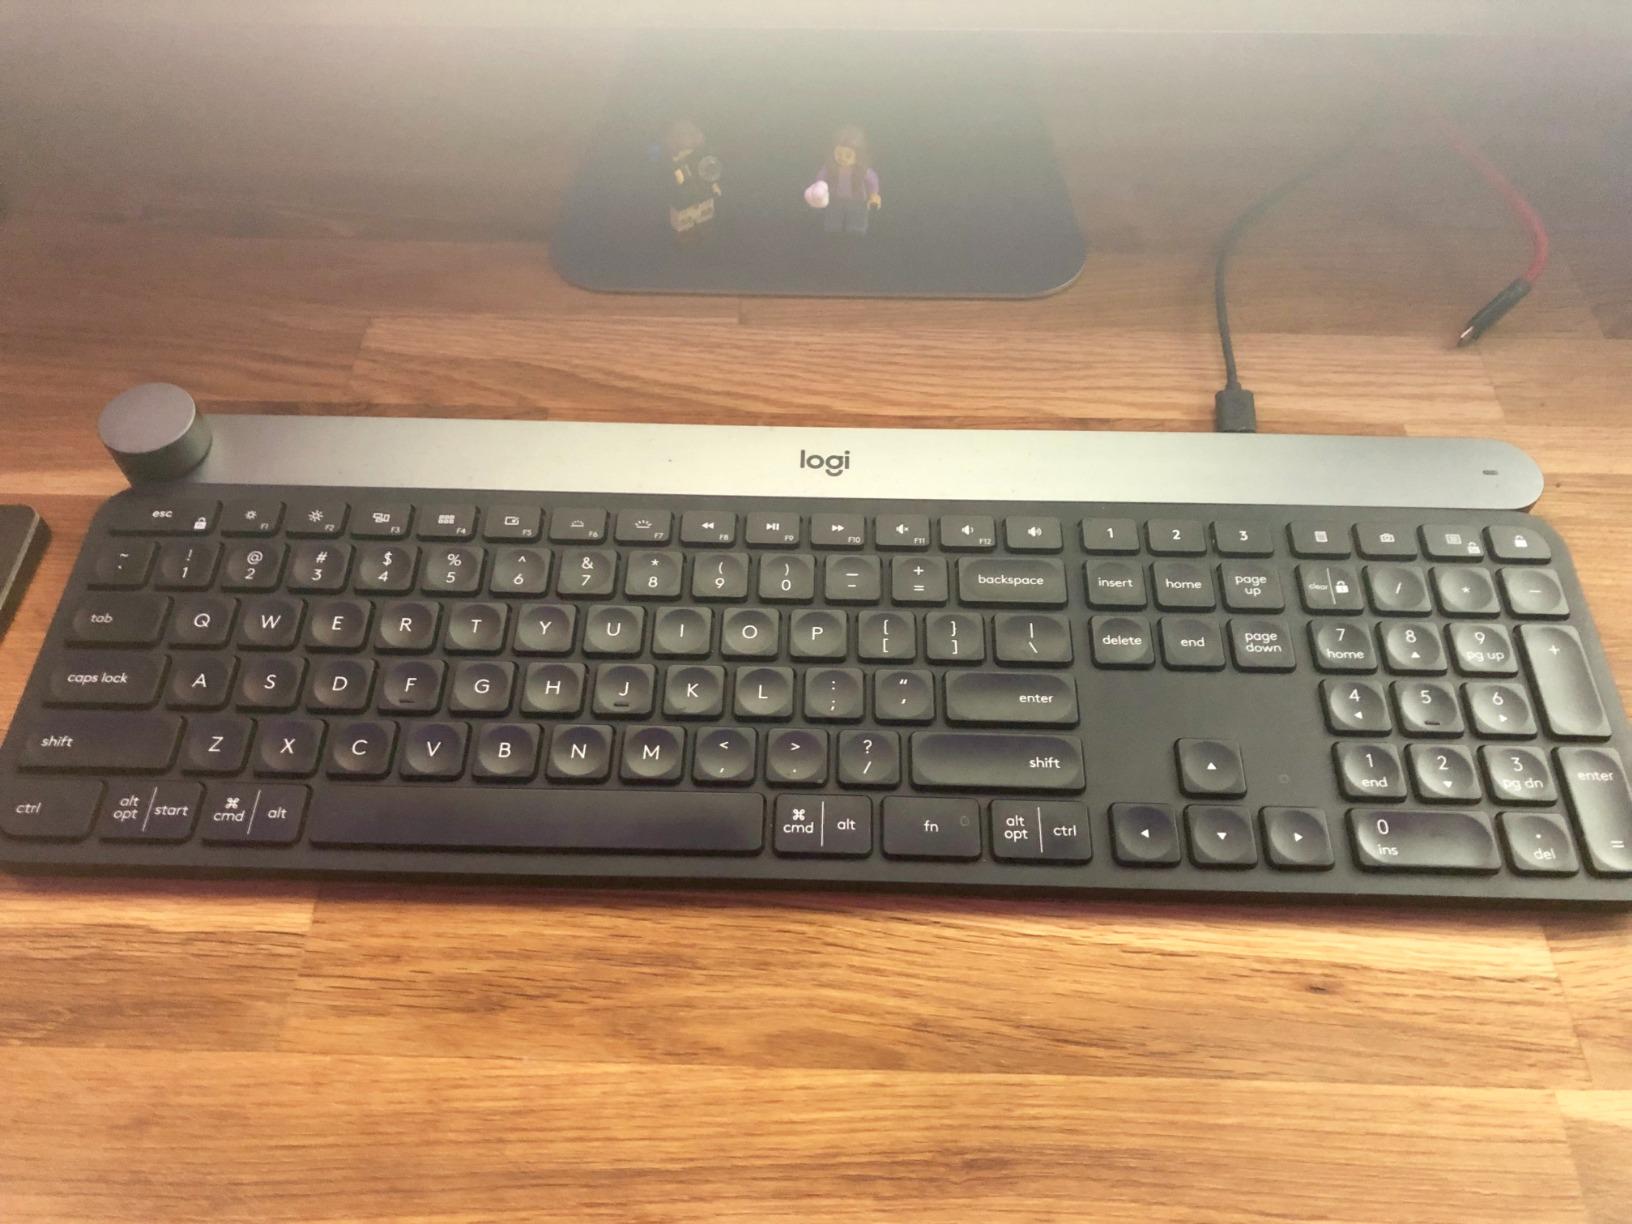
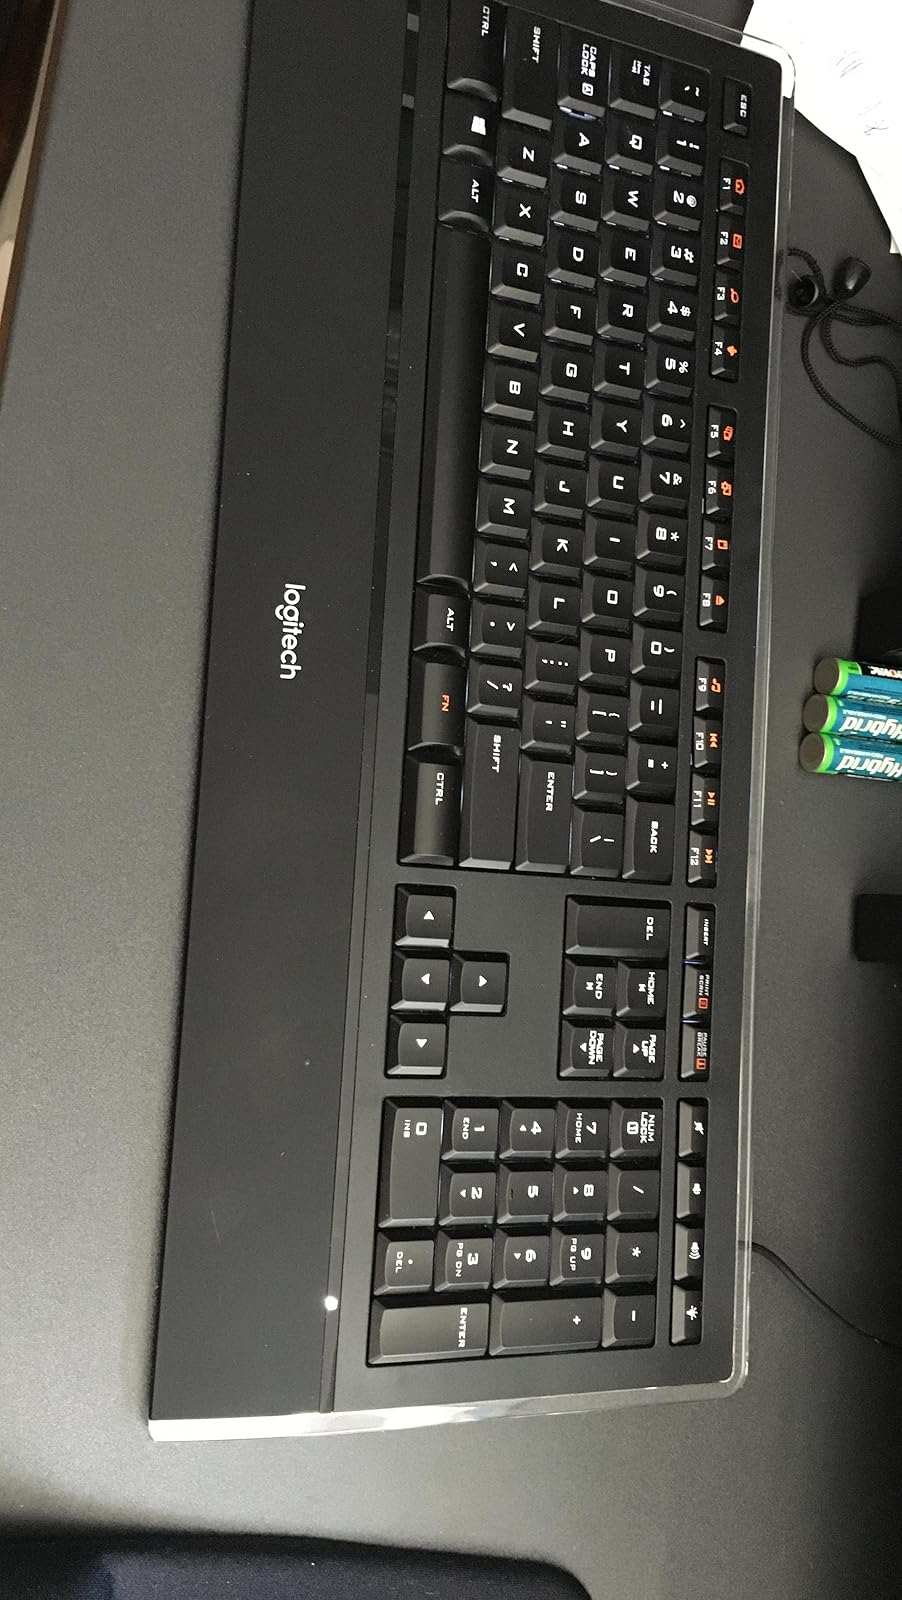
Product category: keyboard
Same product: no